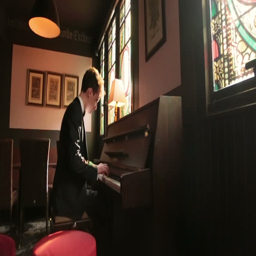
handsome groom plays the piano in the dark room .